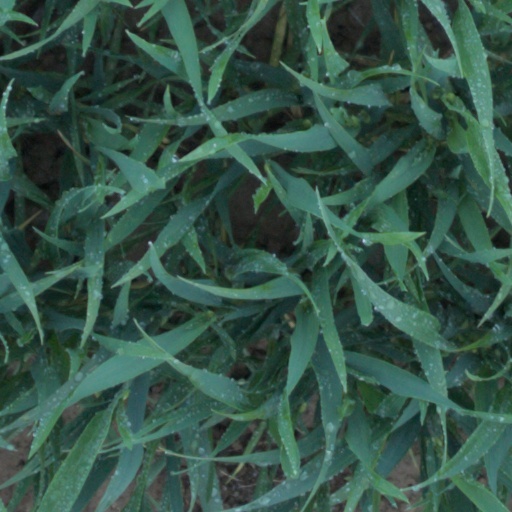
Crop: wheat